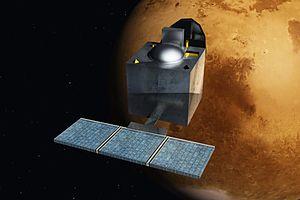
Le programme spatial de l'Inde regroupe l'ensemble des activités spatiales civiles ou militaires de l'Inde. L'activité spatiale indienne débute dans les années 1960 à l'initiative du Département de l'énergie atomique indien. L'Inde donne la priorité à l'espace utile en affectant la majeure partie de son budget aux satellites d'application. Elle développe plusieurs lanceurs de puissance croissante. La décennie 2000 est marquée par le lancement d'une première sonde spatiale vers la Lune. Une agence spatiale, l'ISRO, pilote le programme spatial indien depuis 1969.
L’exploration de Mars tient une place particulièrement importante dans les programmes scientifiques d'exploration du système solaire des principales puissances spatiales. En 2016, plus de quarante sondes, orbiteurs et atterrisseurs ont été envoyés vers Mars depuis le début des années 1960. Cet intérêt pour Mars répond à plusieurs motivations. Mars constitue d'abord une destination proche ce qui permet d'y envoyer relativement facilement des engins spatiaux. Par ailleurs, contrairement aux autres planètes du Système solaire, Mars a sans aucun doute connu par le passé des conditions assez proches de celles régnant sur Terre qui ont pu, mais cela reste à confirmer, permettre l'apparition de la vie. Depuis l'invention du télescope, cette planète de type terrestre intrigue les scientifiques comme le grand public. Mais le premier survol de Mars par la sonde américaine Mariner 4 dévoile une planète beaucoup moins accueillante que prévu dotée d'une atmosphère très ténue, sans champ magnétique pour la protéger des rayonnements stérilisants et comportant une surface d'apparence lunaire très ancienne.
Mars Orbiter Mission, ou de manière informelle Mangalyaan, est une sonde spatiale indienne de type orbiteur chargée d'étudier la planète Mars. Elle a été lancée le 5 novembre 2013 et s'est placée en orbite autour de Mars le 24 septembre 2014. Il s'agit de la première sonde spatiale martienne développée par l'agence spatiale indienne, l'ISRO. MOM emporte des instruments scientifiques permettant d'étudier l'échappement de l'atmosphère martienne, de détecter les traces de méthane et de rechercher les vestiges de la présence d'eau à la surface de la planète. L'Inde est la quatrième puissance spatiale à disposer d'un engin spatial martien devançant la Chine et le Japon. La sonde a achevé sa mission primaire en octobre 2016 en remplissant tous ses objectifs techniques et scientifiques.